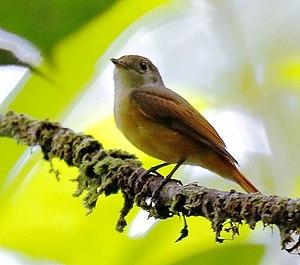
Le Manakin cannelle, aussi appelé Néopipo cannelle ou Moucherolle manakin, est une espèce de passereau de la famille des Tyrannidae, l'unique représentante du genre Neopipo.